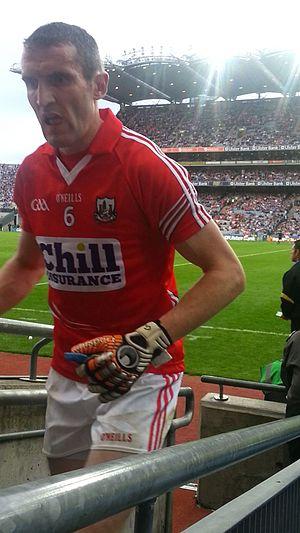
photo de Graham Canty (footballeur gaélique) à l'occasion du quart de finale de All Ireland contre Dublin GAA
Graham Canty en Anglais ou Graham Ó Cáinte en Irlandais, est un joueur Irlandais de Football gaélique, il évolue au poste de demi-défensif central et dispute les compétitions inter-comtés sous les couleurs de Cork.